Vilenica International Literary Festival

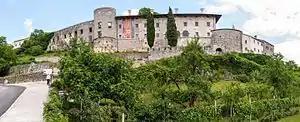
The Crystal Vilenica award ceremony takes place in Štanjel Castle

Vilenica International Literary Festival is a festival dedicated to literature that was founded in 1986 in Slovenia. It takes place annually in several locations on the Karst Plateau in the Slovene Littoral, including inside Vilenica Cave. It is arranged by the Slovene Writers' Association together with the Cultural Centre Vilenica from Sežana. The highlight of the festival is the awarding of the Vilenica International Literary Prize to a Central European author for "outstanding achievements in the field of literature and essay writing."